Don Hutson

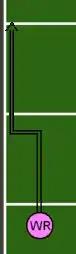
Diagram of the chair route, a Hutson innovation

For the third time in as many years, Hutson announced his retirement, and for the third time he returned as a player in 1945. A sportswriter for "The Pittsburgh Press" jokingly declared Hutson "holder of the world's record for coming out of retirement." In a week three, 57–21 blowout win against the Detroit Lions, Hutson set an NFL record with four touchdown receptions in a game, all of them coming in the second quarter. He also kicked five extra points in the quarter, for a total of 29 points, which as of 2015 remains a record for points by a player in a single quarter.